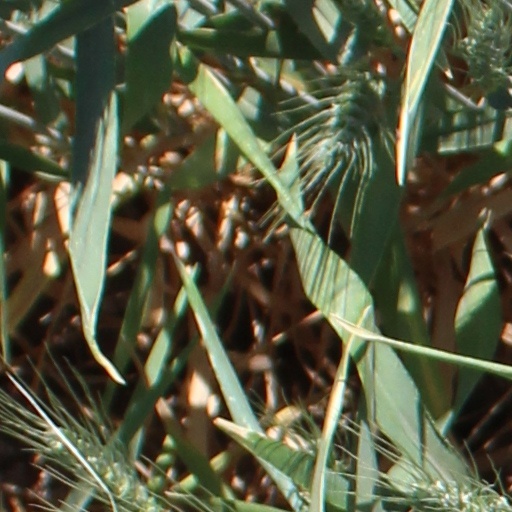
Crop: wheat